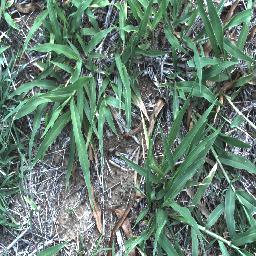
Label: negative